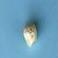
Maize quality: Bad